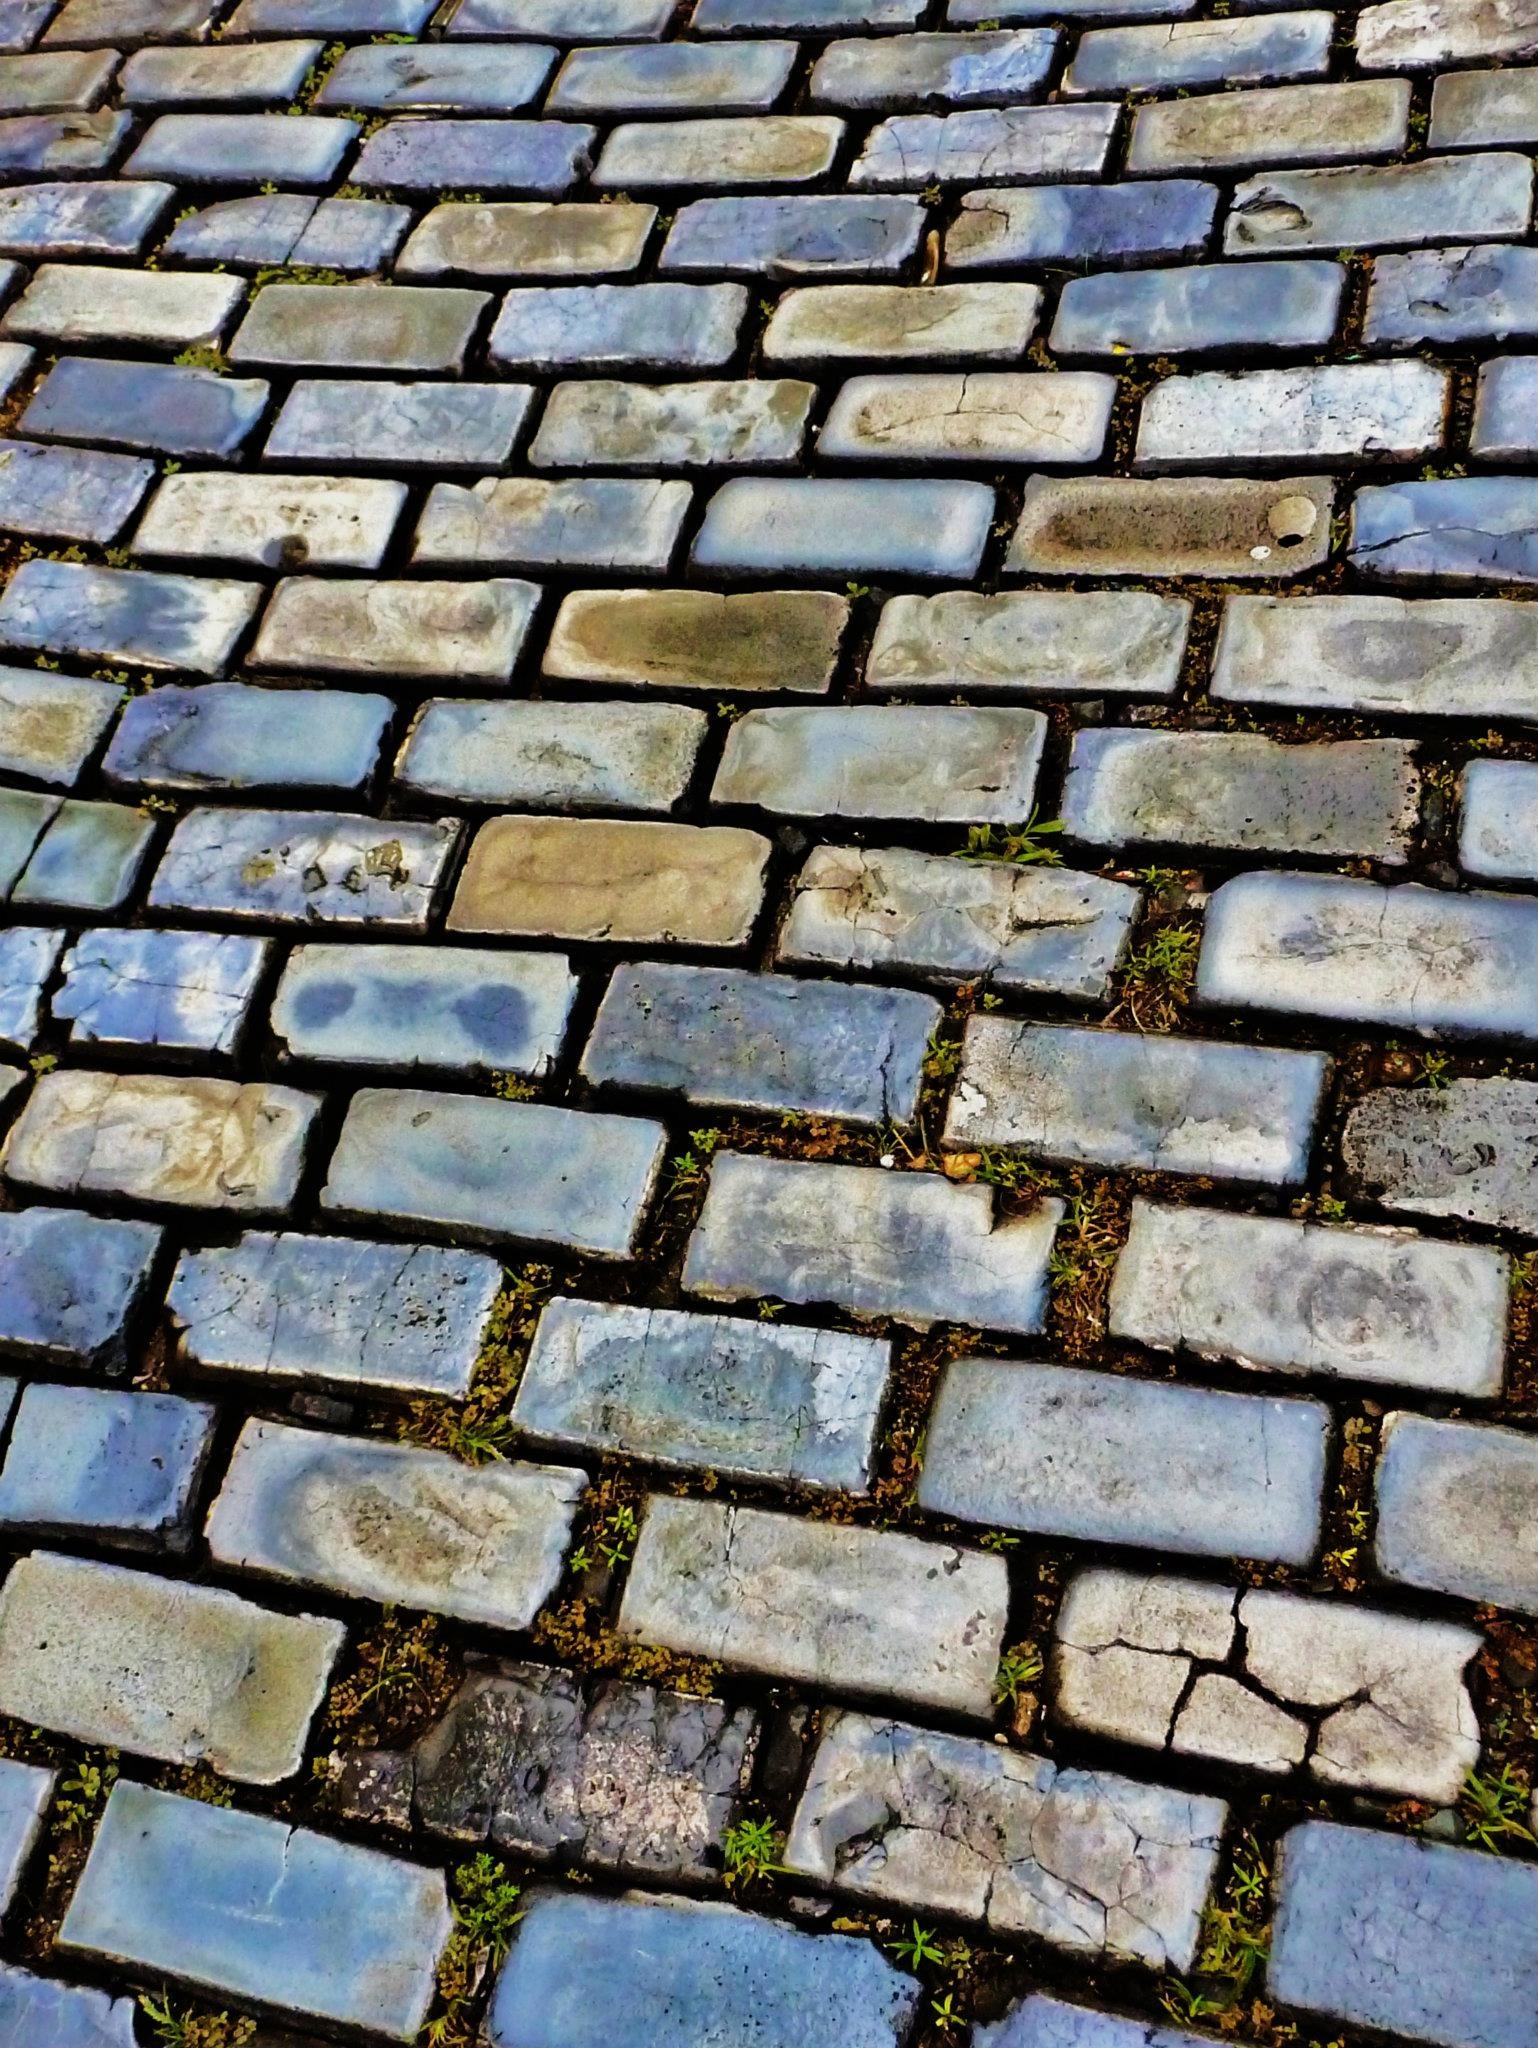
pathway, outdoor, texture, sidewalk, floor, roof, cobblestone, wall, asphalt, walkway, soil, stone wall, brick, material, surface, art, bricks, footpath, brickwork, flooring, road surface, outdoor structure, grey bricks